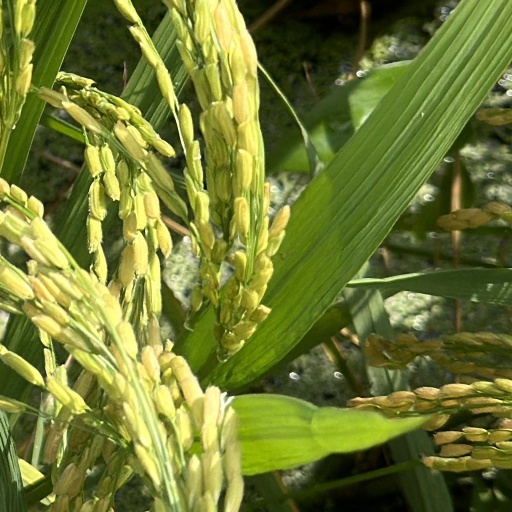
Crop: rice